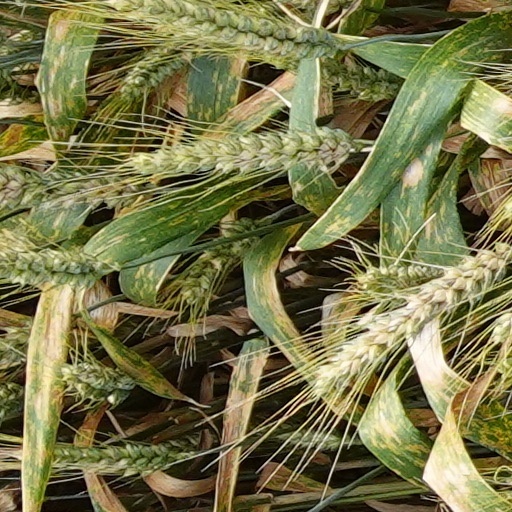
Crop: wheat